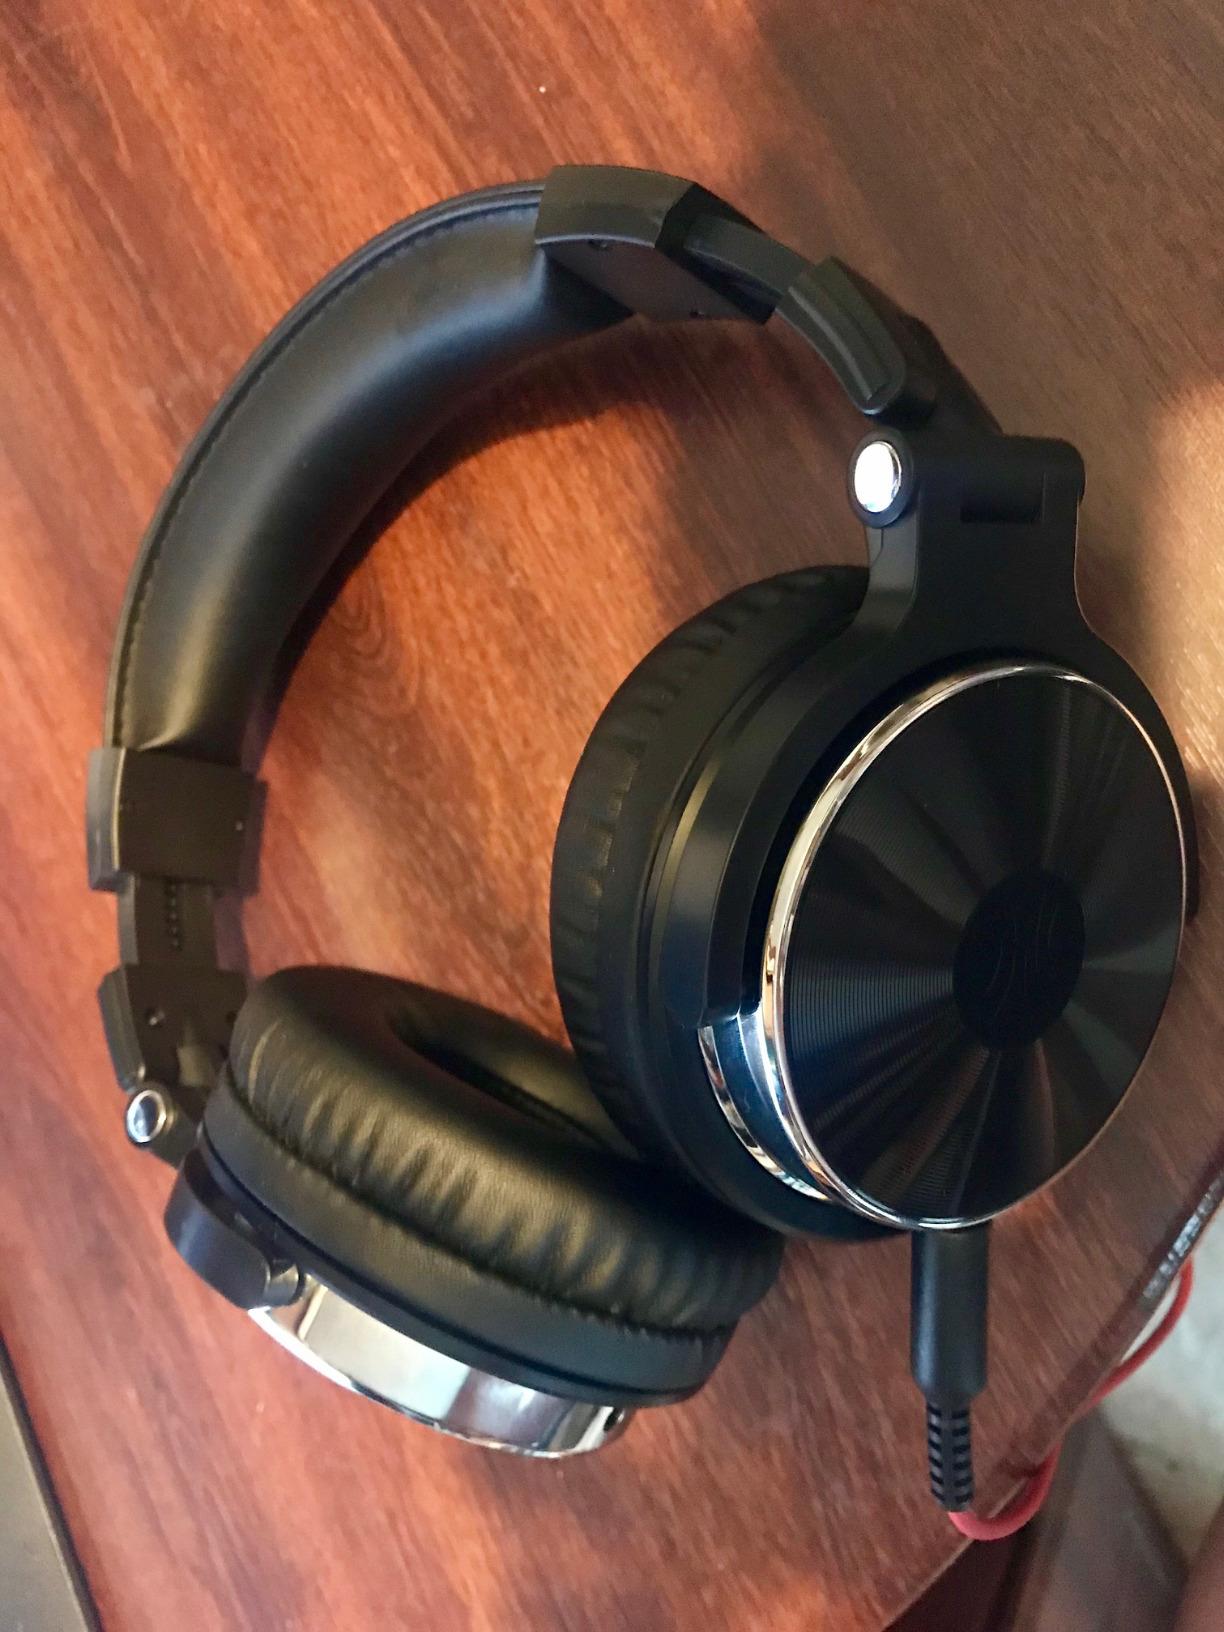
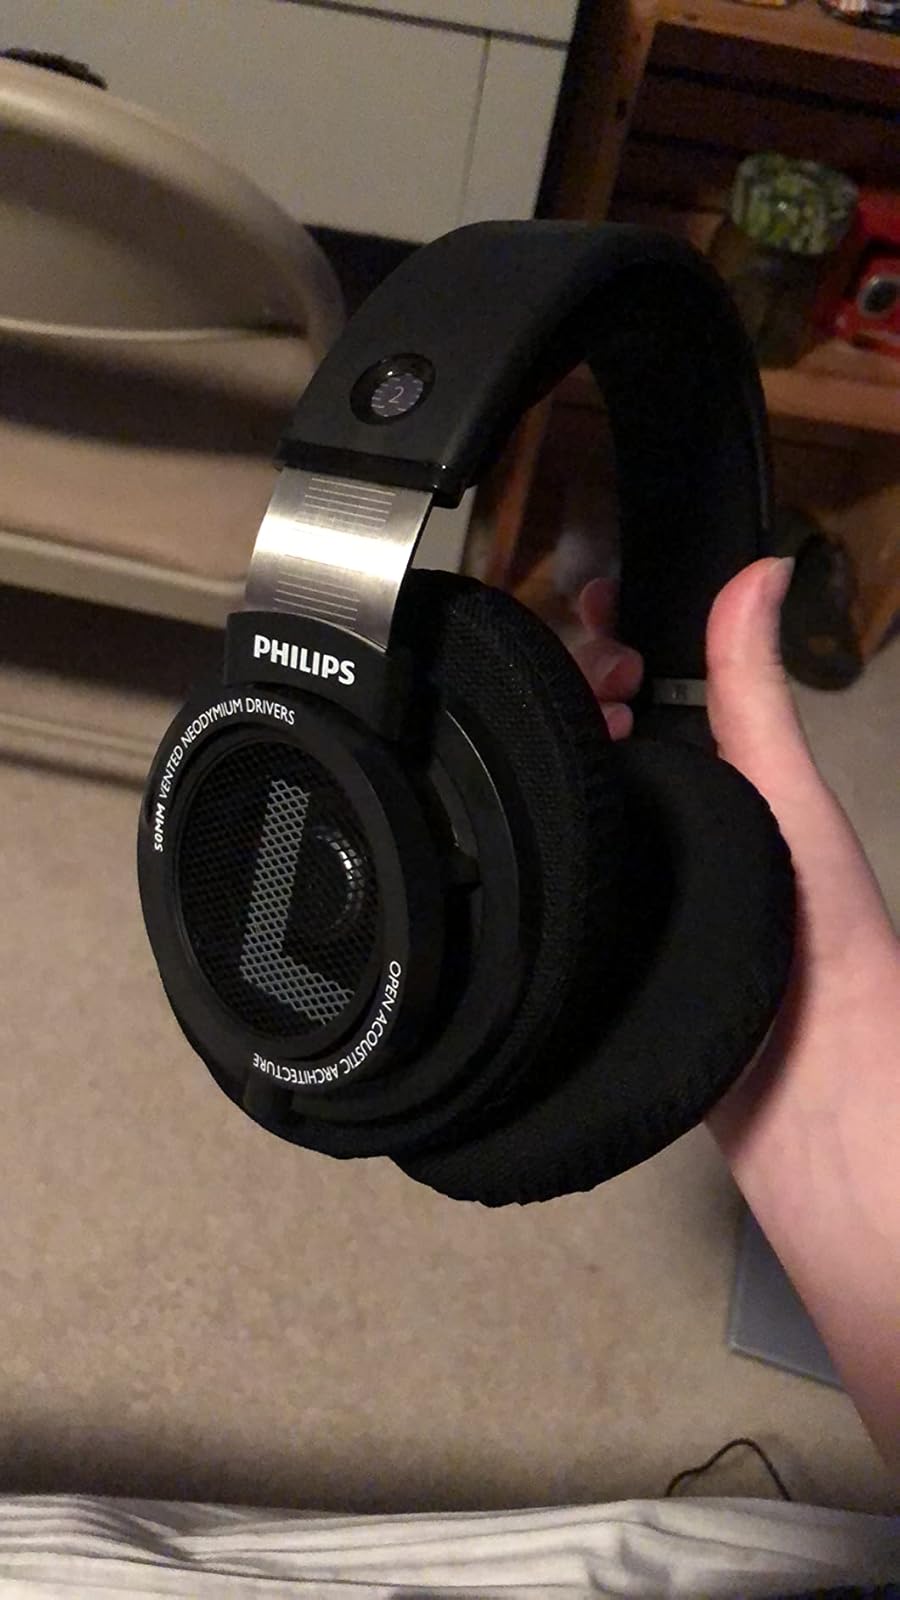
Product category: headphones
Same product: no